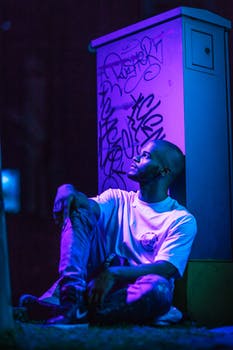
Label: No Watermark